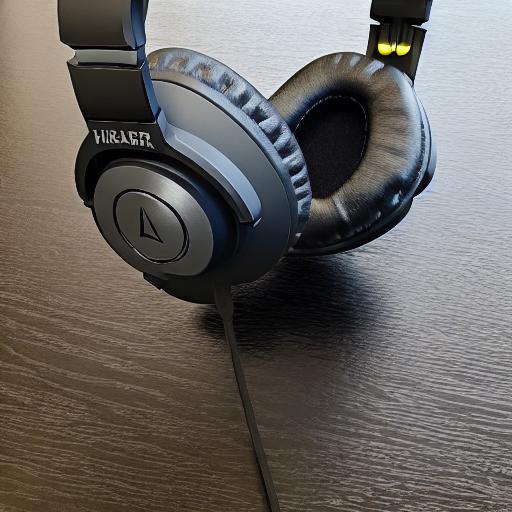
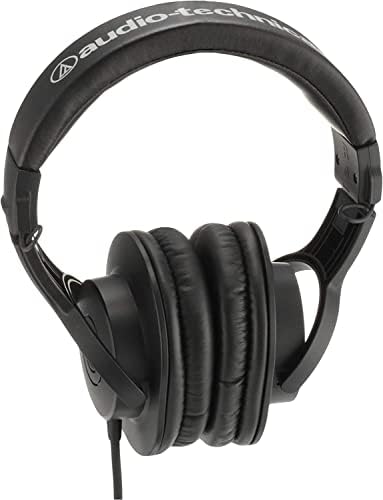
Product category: headphones
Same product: no